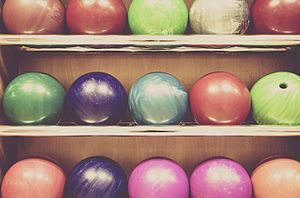
Bowlingkugle
En hylde med bowlingkugler.
En bowlingkugle bruges til bowling. Den er max. 27 cm i diameter. Der er ingen minimumsdiameter.